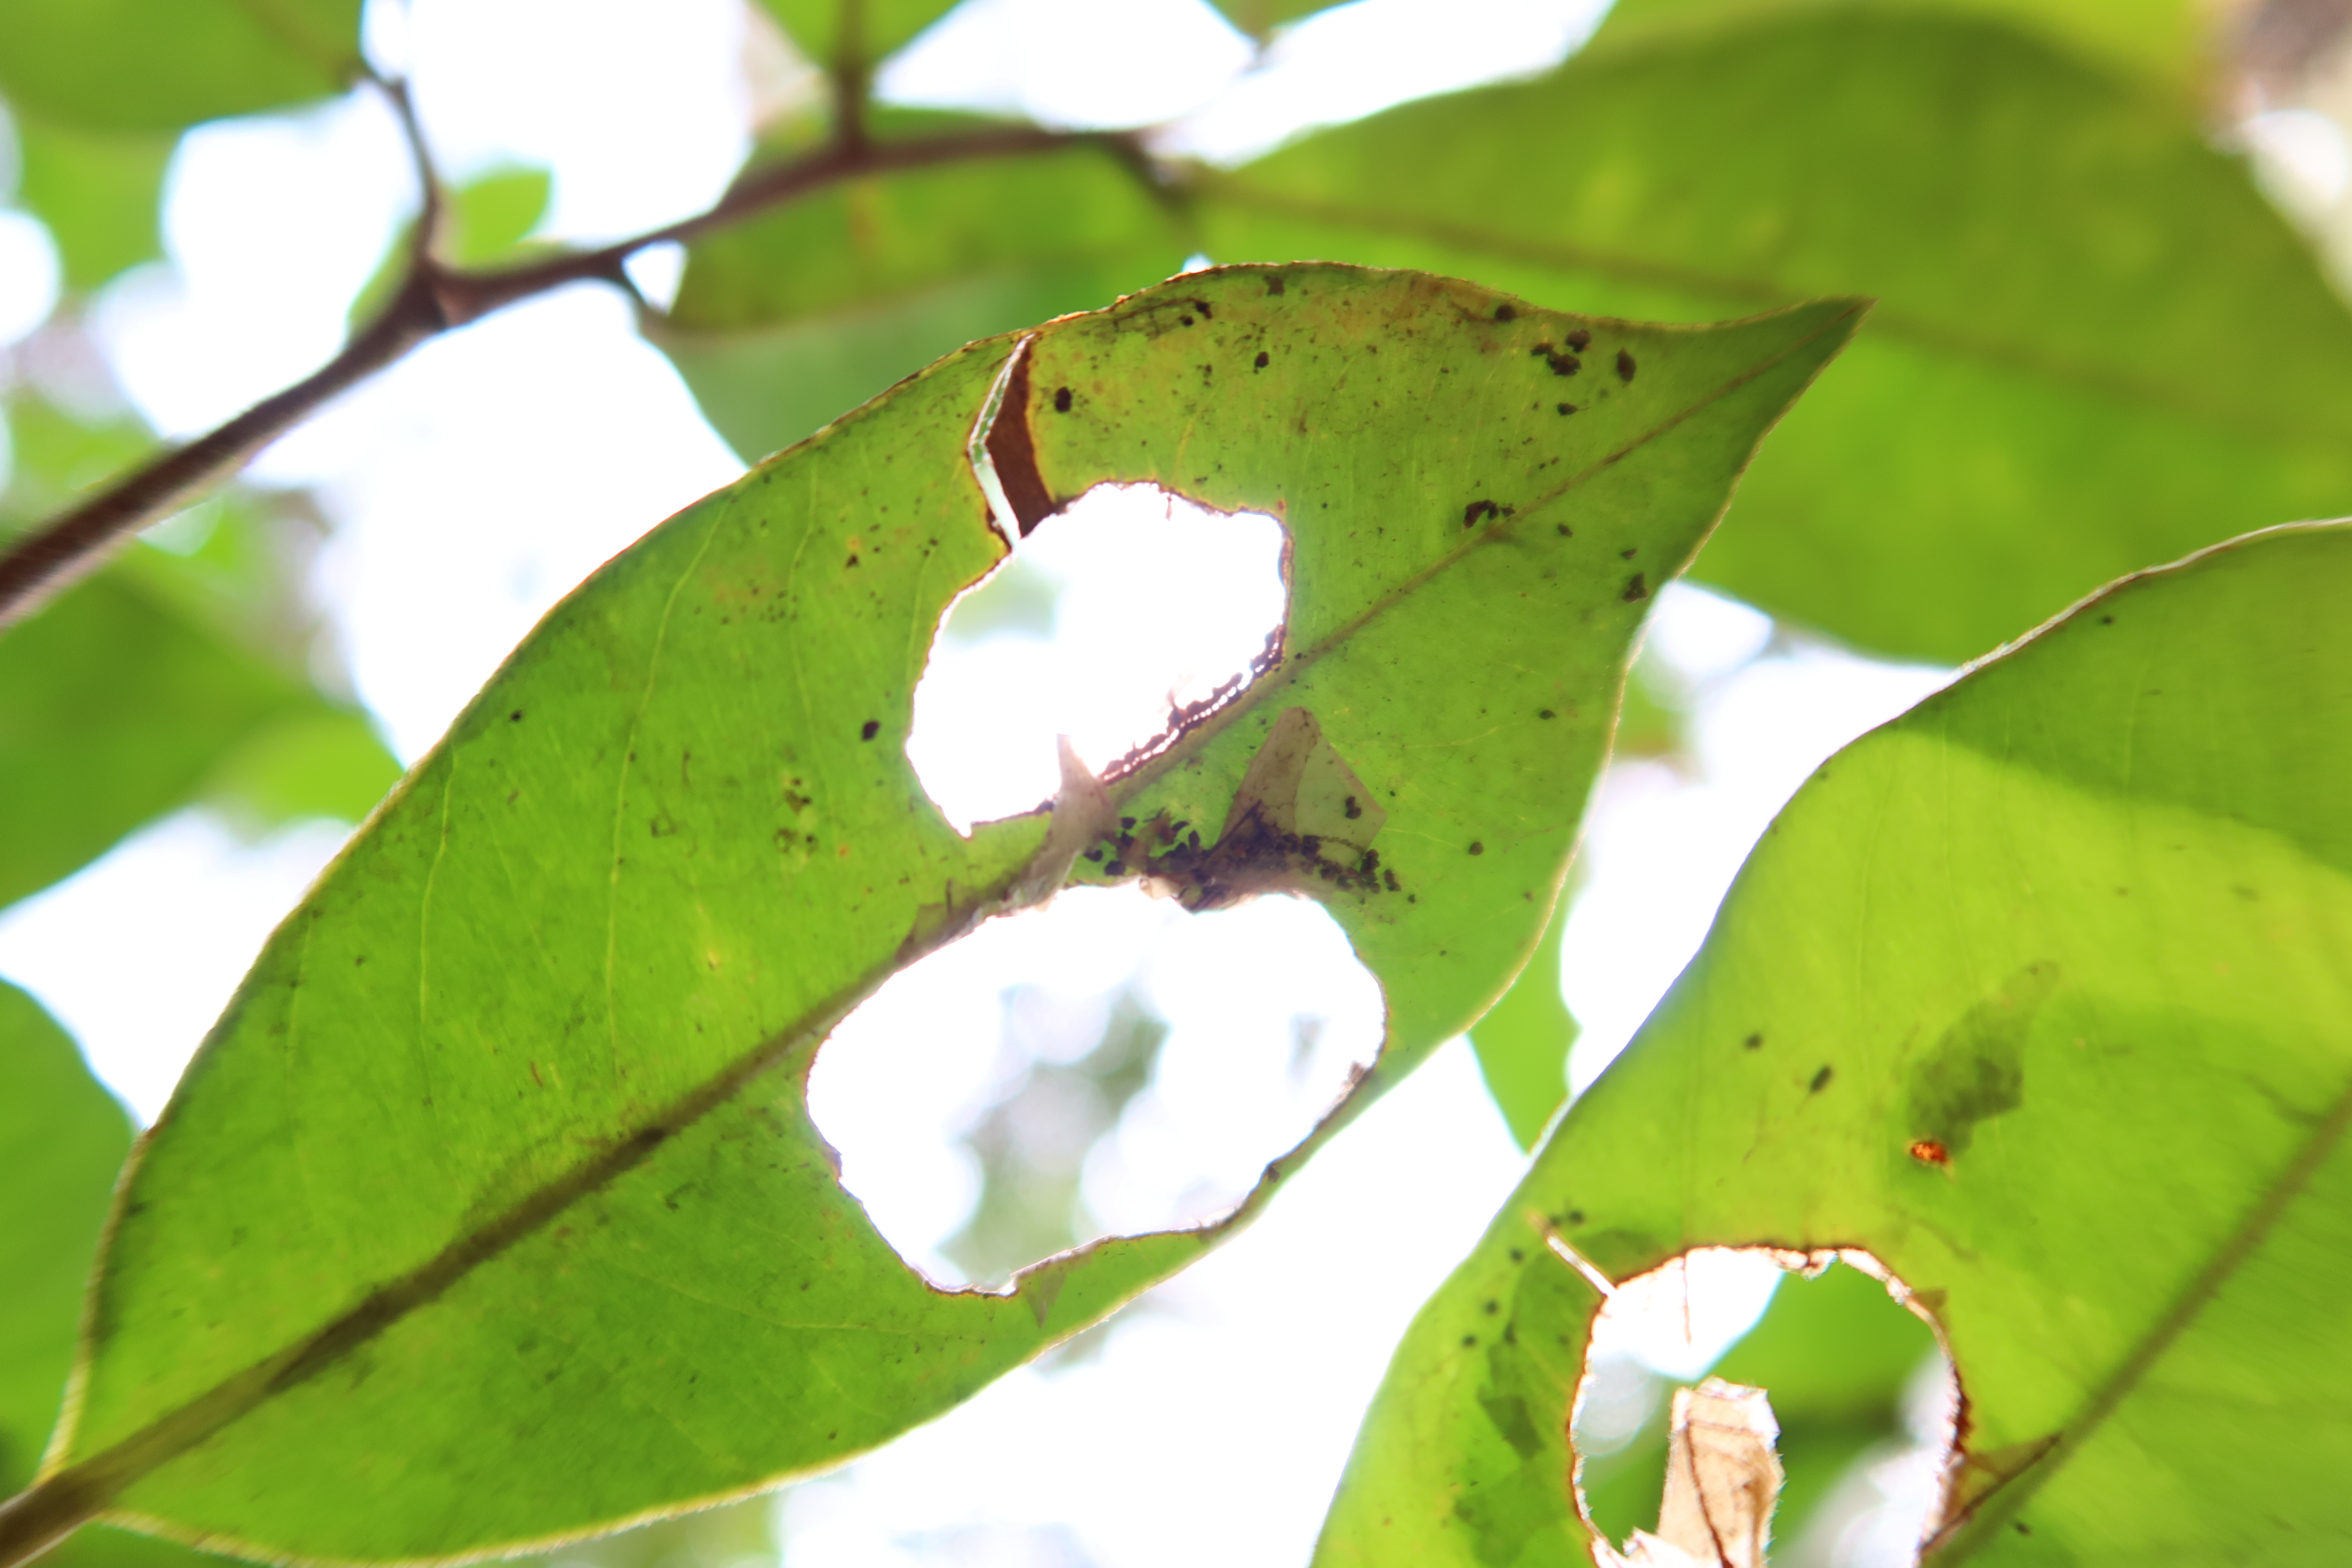
Label: Translucent lesion